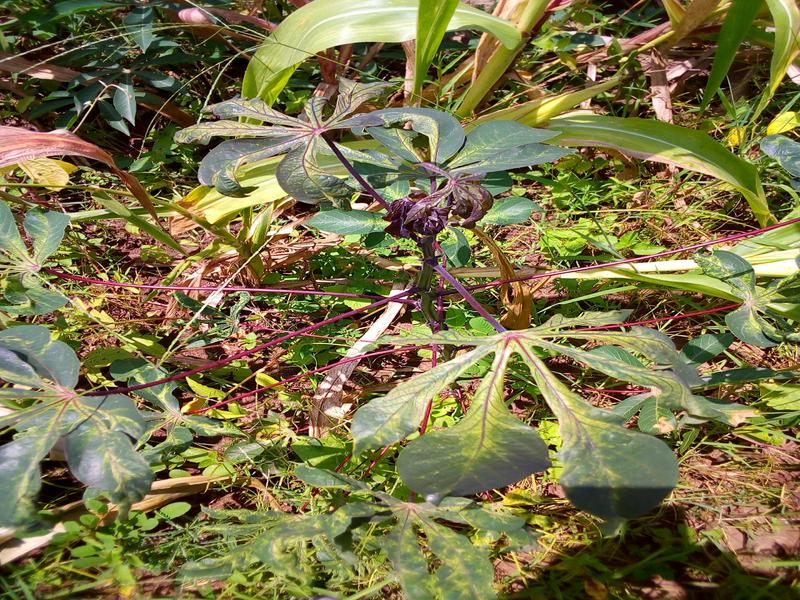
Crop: cassava
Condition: mosaic_disease